Carl Landry

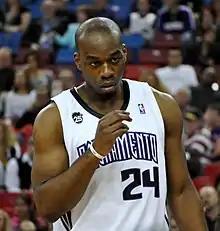
Landry during his first tenure with the Sacramento Kings

Carl Christopher Landry (born September 19, 1983) is an American former professional basketball player. The , all-conference power forward played college basketball for the Purdue Boilermakers from 2004 to 2007. He is the older brother of Marcus Landry.